Agnaldo Rayol

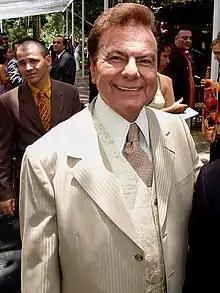
Rayol in 2005

Agnaldo Rayol (born Agnaldo Coniglio Rayol; May 3, 1938 – November 4, 2024) was a Brazilian singer and actor. He sang love ballads and romantic music in general, with an emphasis on Italian songs.